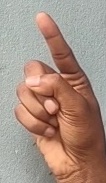
ASL sign: Z